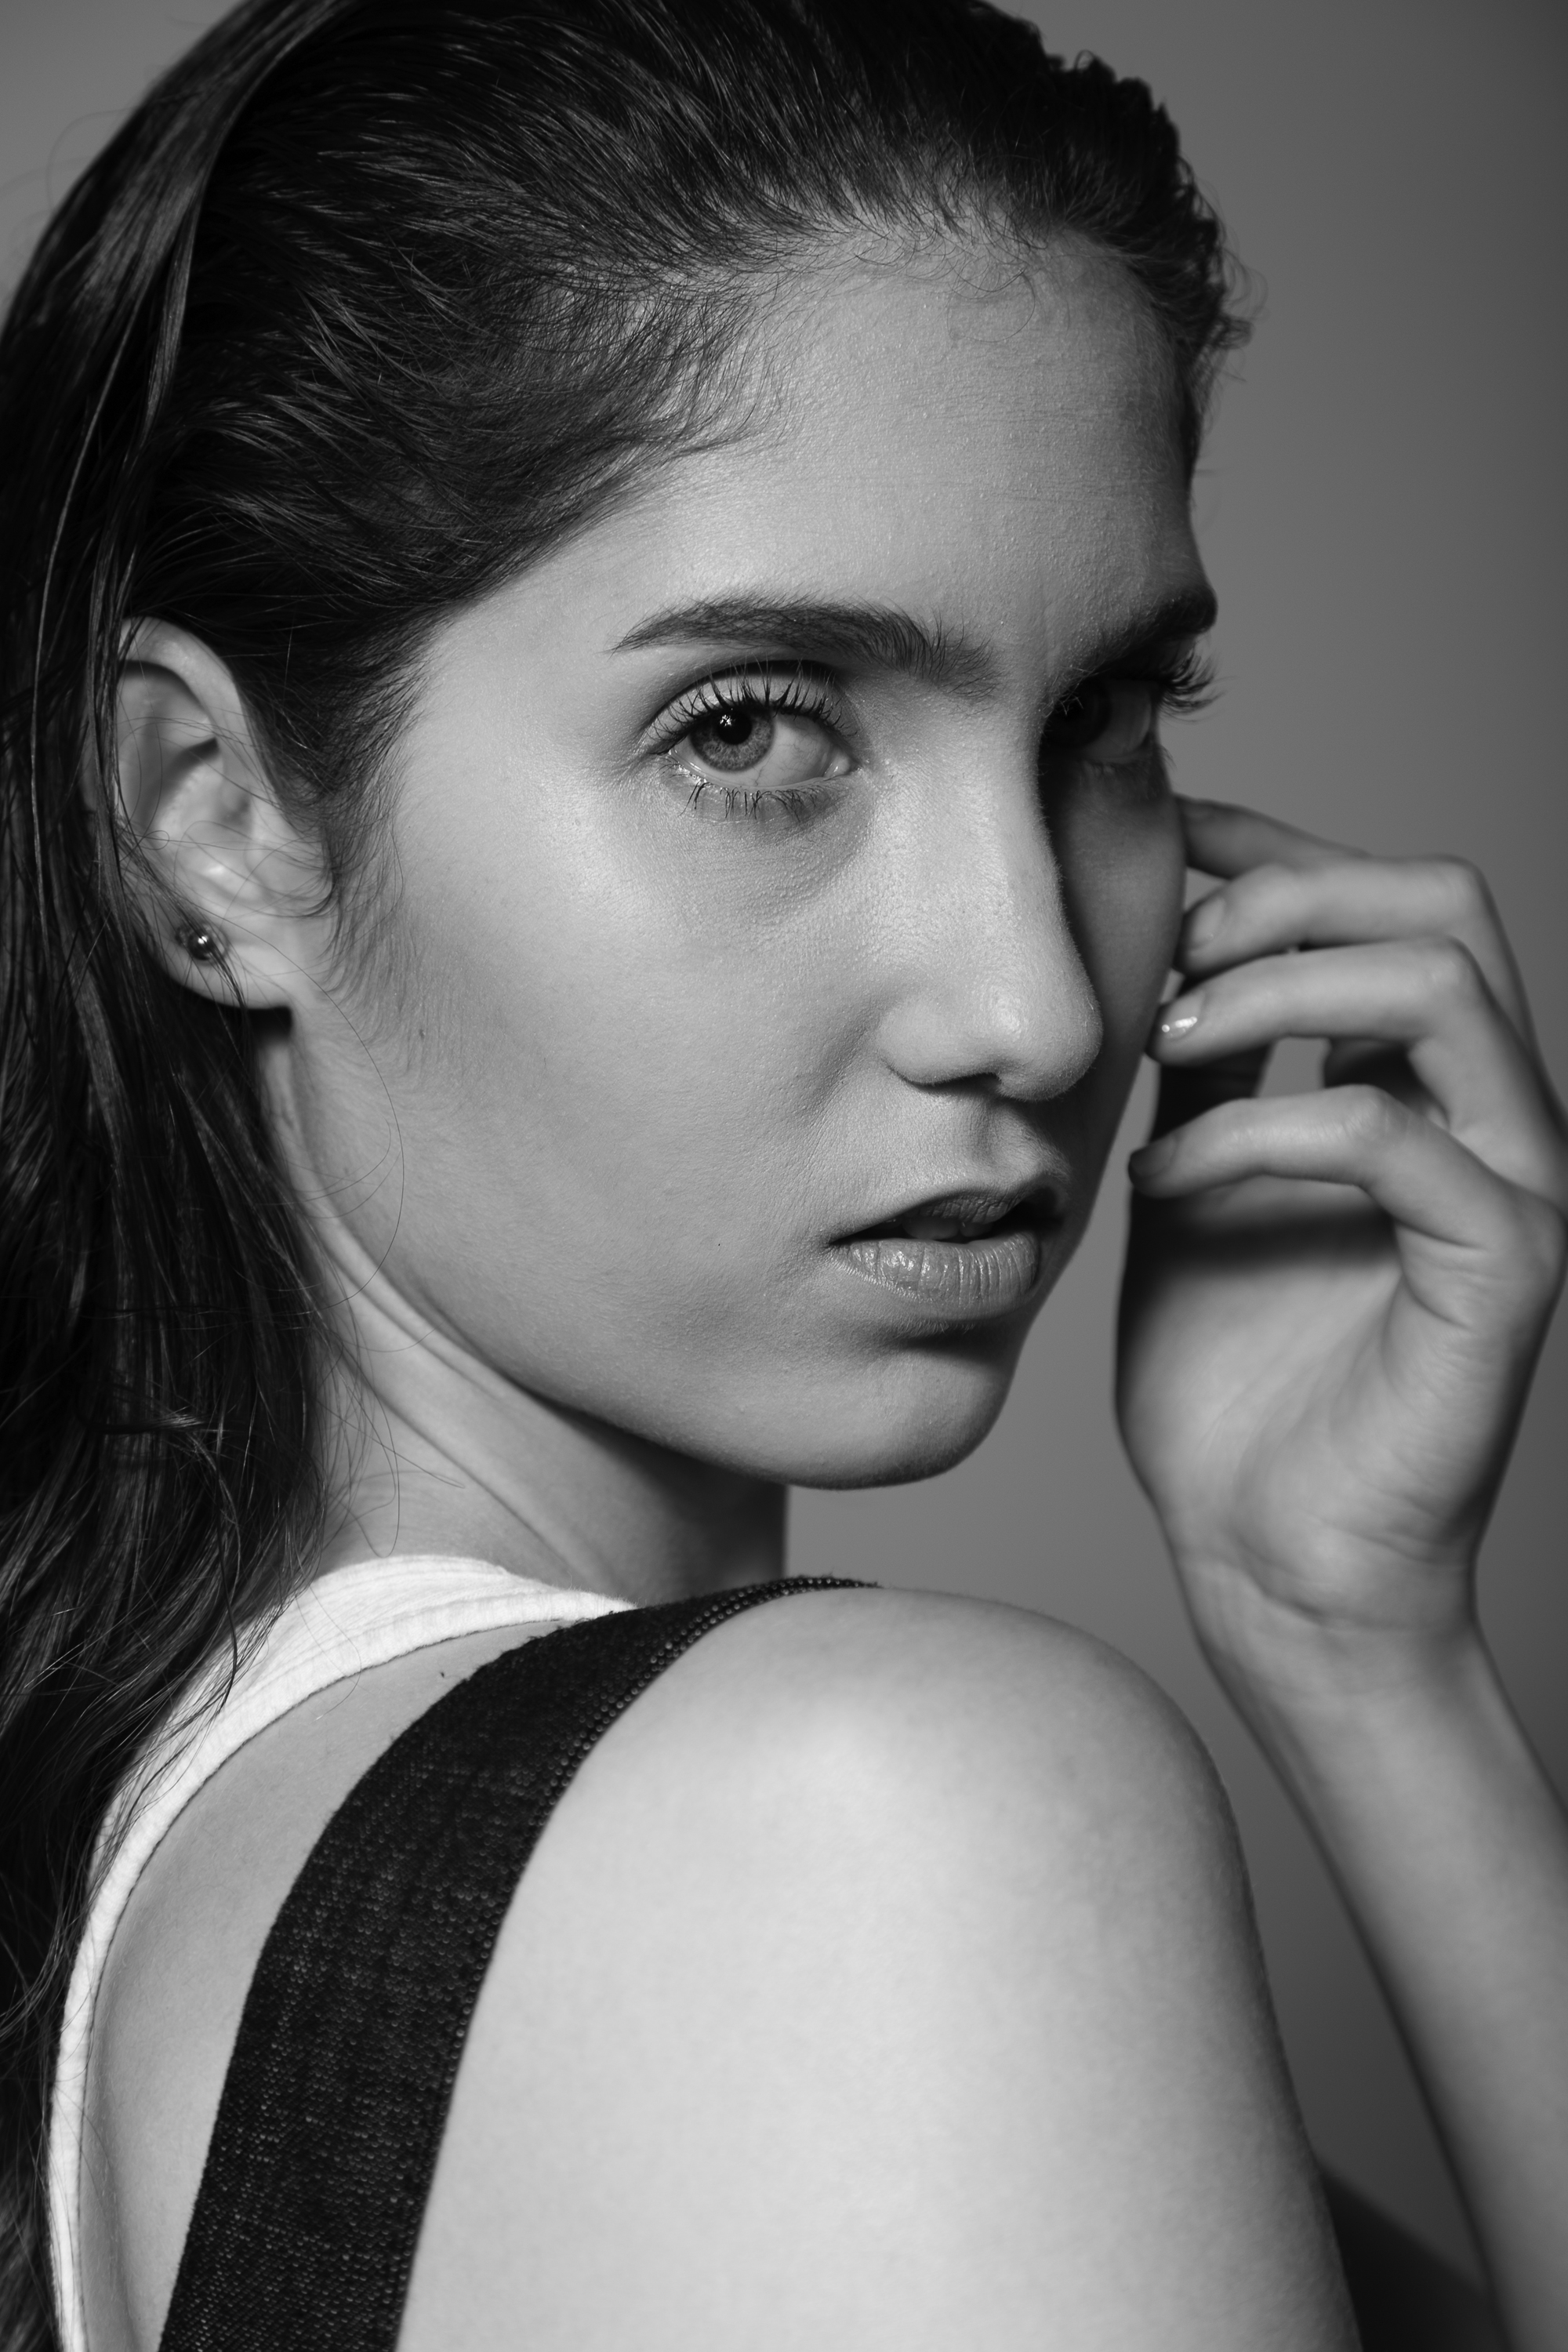
person, black and white, woman, hair, white, photography, photo, portrait, model, canon, studio, black, monochrome, hairstyle, long hair, bw, blackandwhite, face, blackwhite, eye, head, photoshop, beauty, 6d, lightroom, foto, portraits, argentina, organ, 60d, canonef50mmf14usm, blanconegro, monochrom, canoneos6d, canonlens, rodrigoparedes, buenosaires, ar, 160378, 160378com, www160378com, canoneos60d, canoneosrebelt1, canonef1635mmf28liiusm, canonef24105mmf4lisusm, studiolights, studioshots, studiomodels, studioflash, ludmila, photo shoot, brown hair, monochrome photography, portrait photography, art model, supermodel